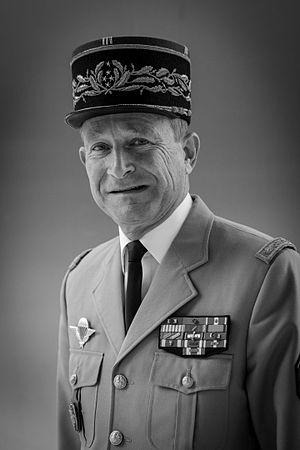
Pierre Le Jolis de Villiers de Saintignon, dit Pierre de Villiers, est un militaire français, né le 26 juillet 1956 à Boulogne. Général d'armée, il est chef d'État-Major des armées de 2014 à 2017, après avoir été major général des armées. Il démissionne de ses fonctions à la suite d'un désaccord sur le budget des armées françaises.
Cet article est une liste de saint-cyriens notoires, qui disposent d'un article Wikipédia, classée par promotion, et par ordre alphabétique à l'intérieur de chacune d’elles.
Le Premier ministre français dispose d'un cabinet militaire ayant à sa tête un officier général.
Le major général des armées est un officier général français. Adjoint du chef d'État-Major des armées, il est le deuxième militaire le plus gradé de l'armée française. Depuis le 1ᵉʳ septembre 2018, le major général est l'amiral Jean Casabianca.